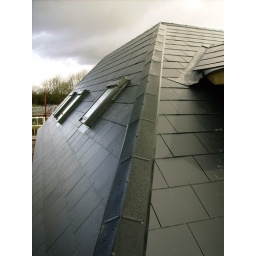
Southwest of roof showing outside of velux windows in master bedroom